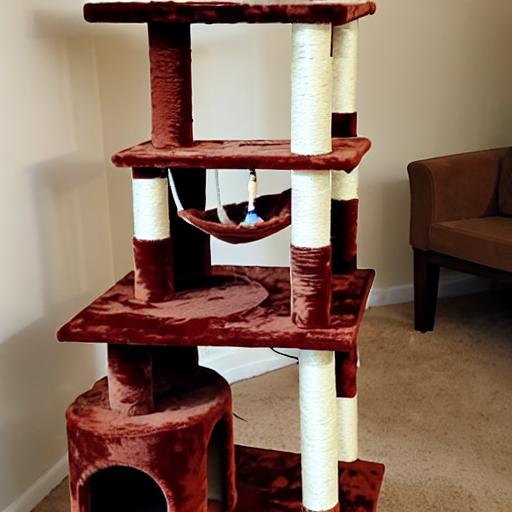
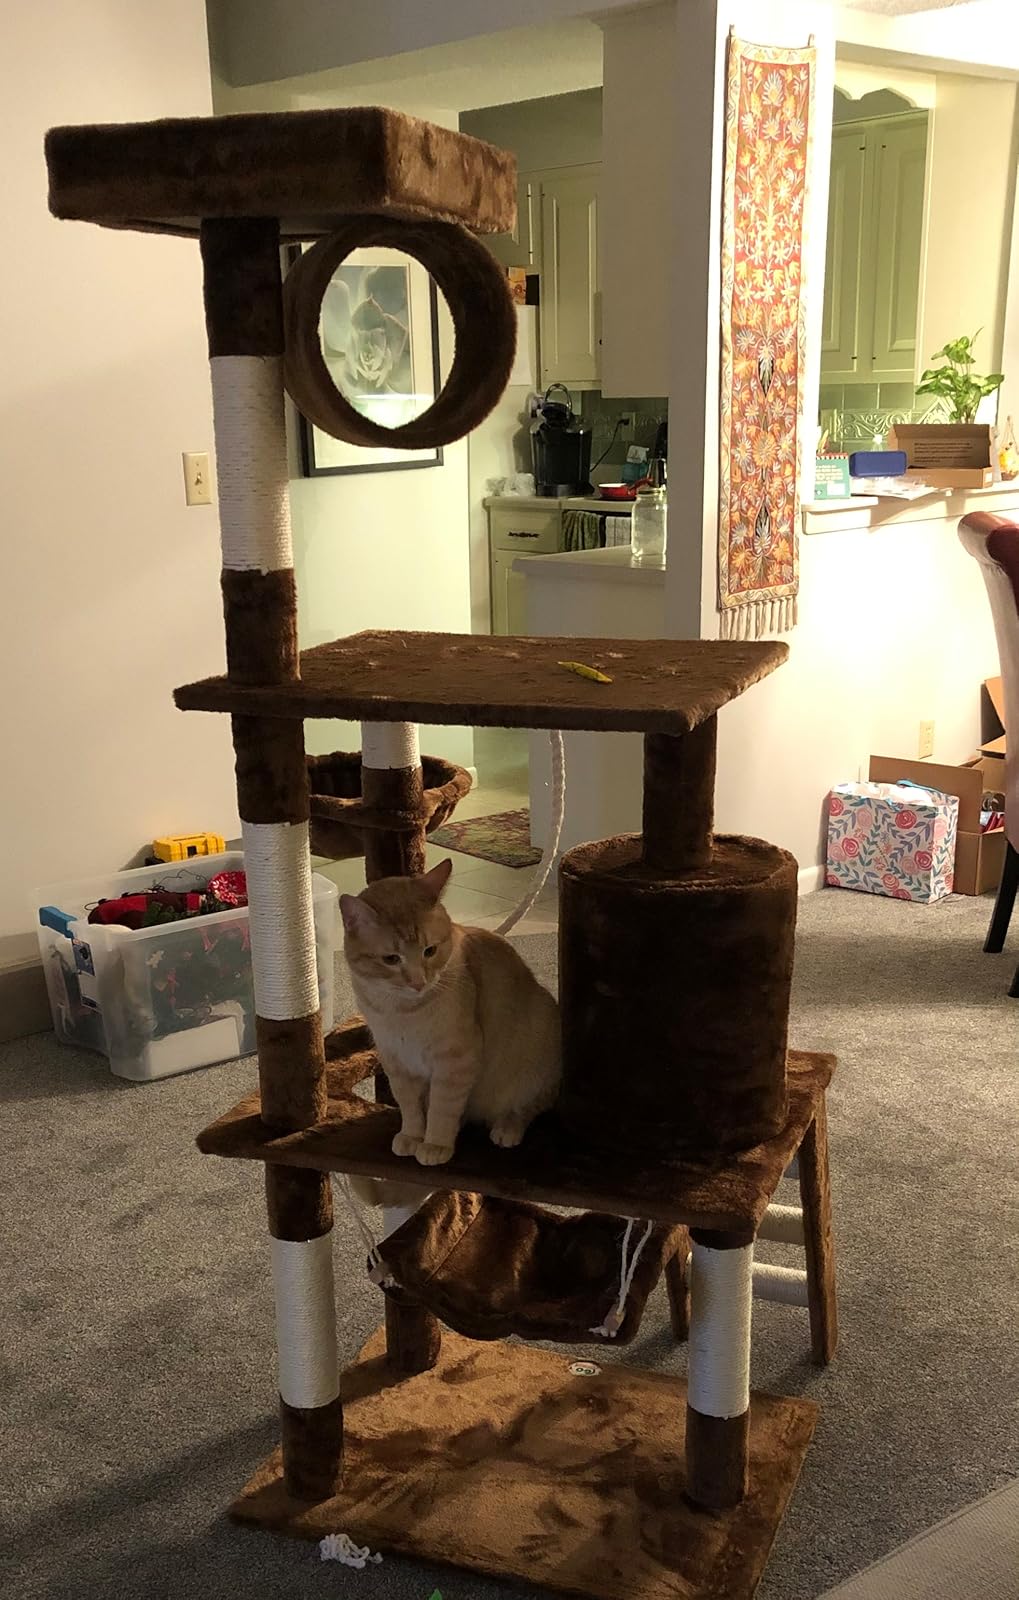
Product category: items_cat tree
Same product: no